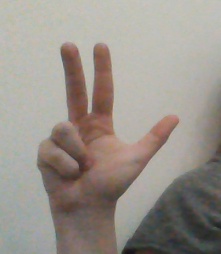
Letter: al